Mansion

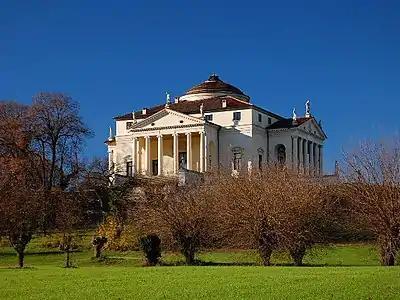
Renaissance villas such as Villa Rotonda near Vicenza, Italy were an inspiration for many later mansions, especially during the industrialization.

In Europe, from the 15th century onwards, a combination of politics and advances in weaponry negated the need for the aristocracy to live in fortified castles. As a result, many were transformed into mansions without defences or demolished and rebuilt in a more modern, undefended style. Due to intermarriage and primogeniture inheritance amongst the aristocracy, it became common for one noble to often own several country houses. These would be visited rotationally throughout the year as their owner pursued the social and sporting circuit from country home to country home. Many owners of a country house would also own a town mansion in their country's capital city. These town mansions were referred to as 'houses' in London, 'hôtels particuliers' in Paris, and 'palaces' in most European cities elsewhere. It might be noted that sometimes the house of a clergyman was called a "mansion house" (e.g., by the Revd. James Blair, Commissary in Virginia for the Bishop of London, 1689–1745, a term related to the word "manse" commonly used in the Church of Scotland and in Non-Conformist churches. H.G. Herklots, The Church of England and the American Episcopal Church).